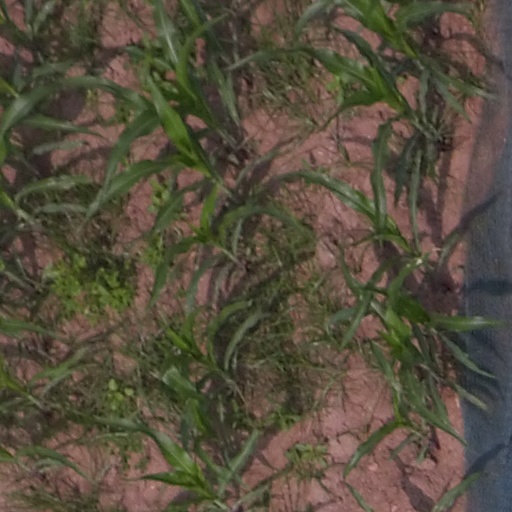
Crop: maize; corn